Aubrey Spencer

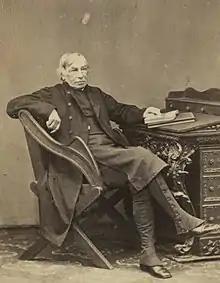

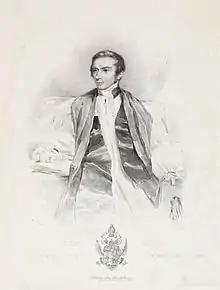
A lithograph of Spencer, with his coat of arms

Aubrey George Spencer (8 February 1795 – 24 February 1872) was the first bishop of the Anglican Diocese of Newfoundland and Bermuda (1839–1843). He was also bishop of Jamaica. His brother George Spencer became Bishop of Madras. He is from the Spencer family.